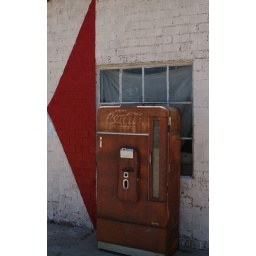
rusty coca-cola machine in adrian